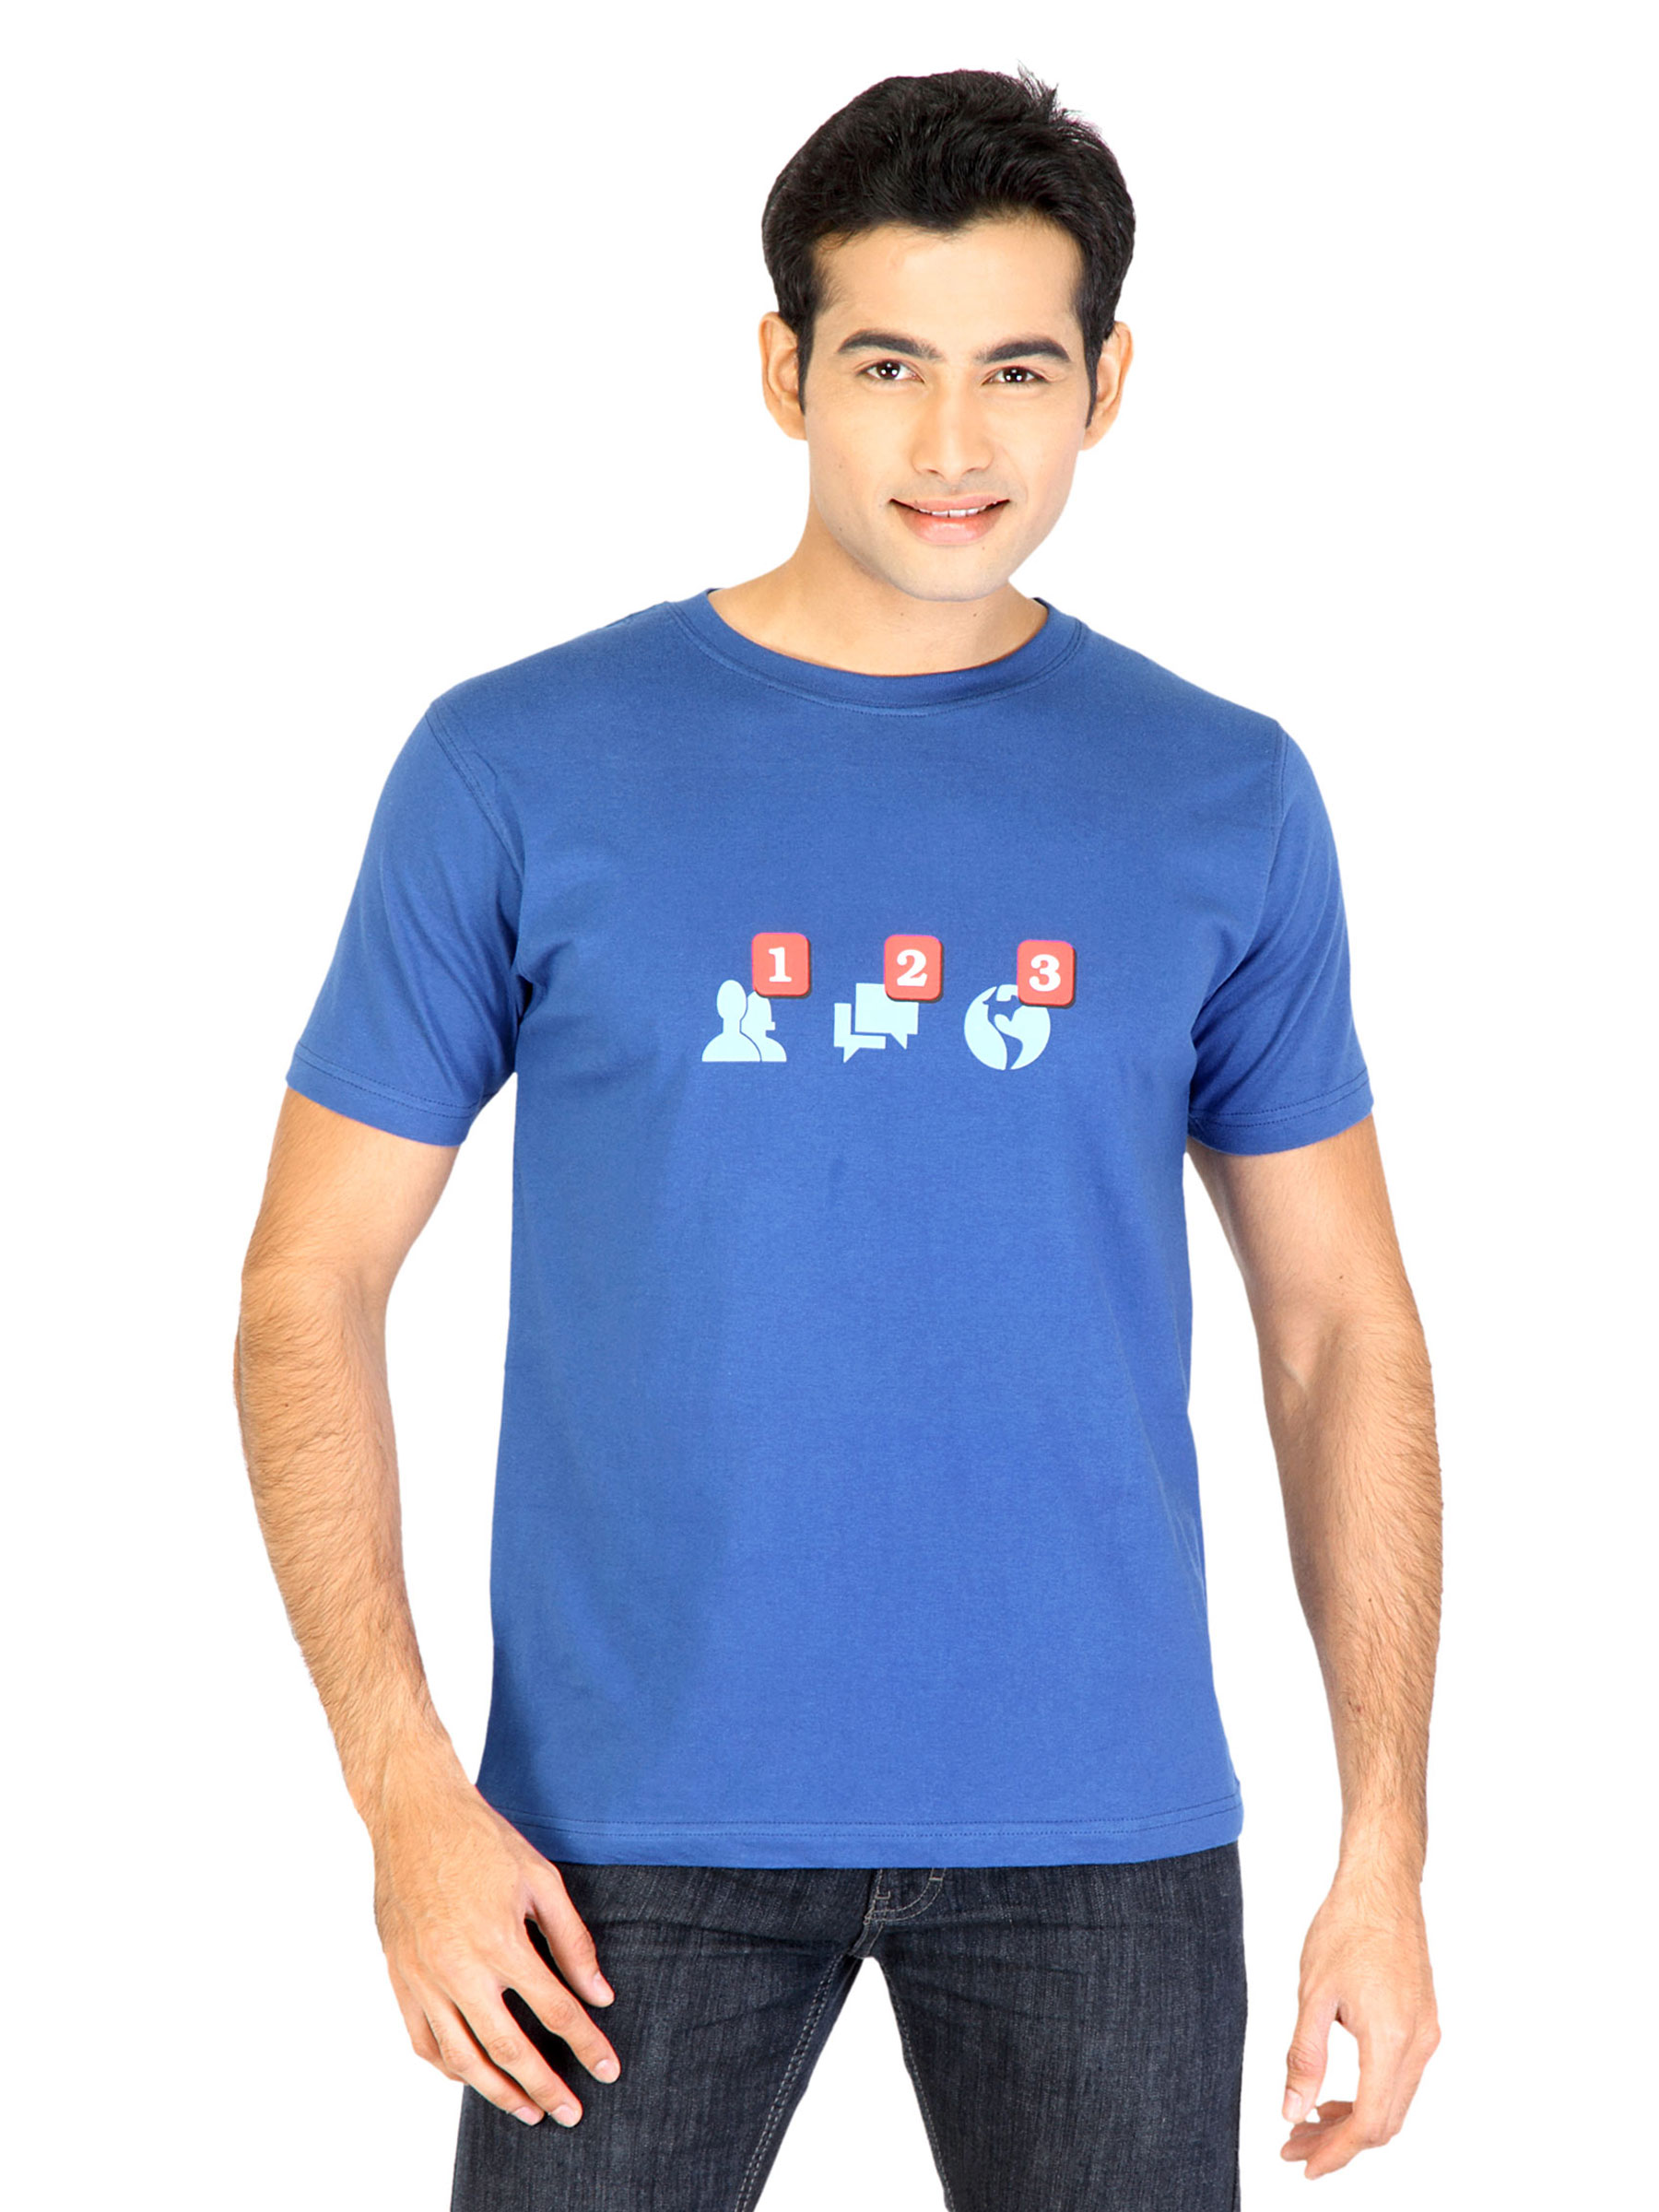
Tantra Men Printed Blue Tshirts
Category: Apparel / Topwear / Tshirts
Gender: Men
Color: Blue
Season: Fall 2011
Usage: Casual